Dover Western Heights

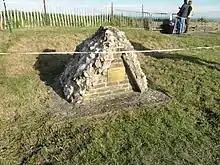
The Bredenstone

To assist with the movement of troops between the Heights and the town defences and harbour, Twiss made his case for building the Grand Shaft in the cliff, adjacent to the barracks parade ground: